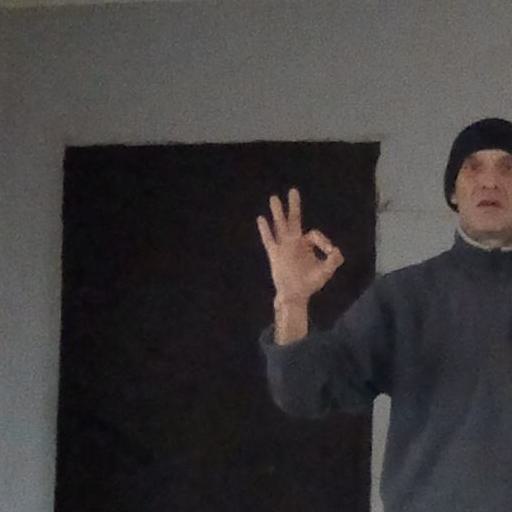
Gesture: ok